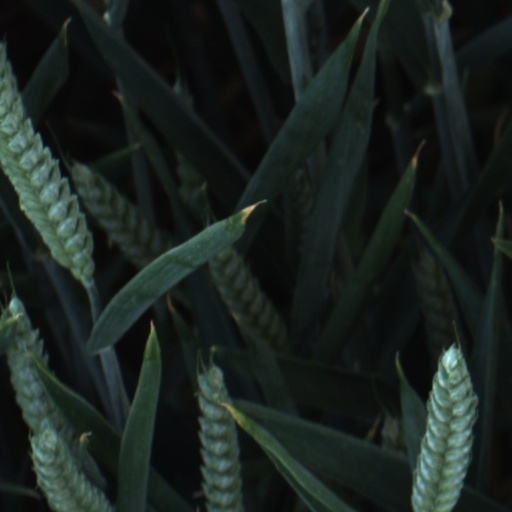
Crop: wheat